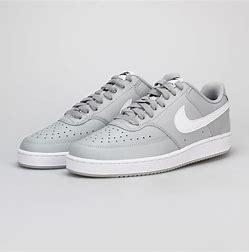
Brand: Nike
Model: Court